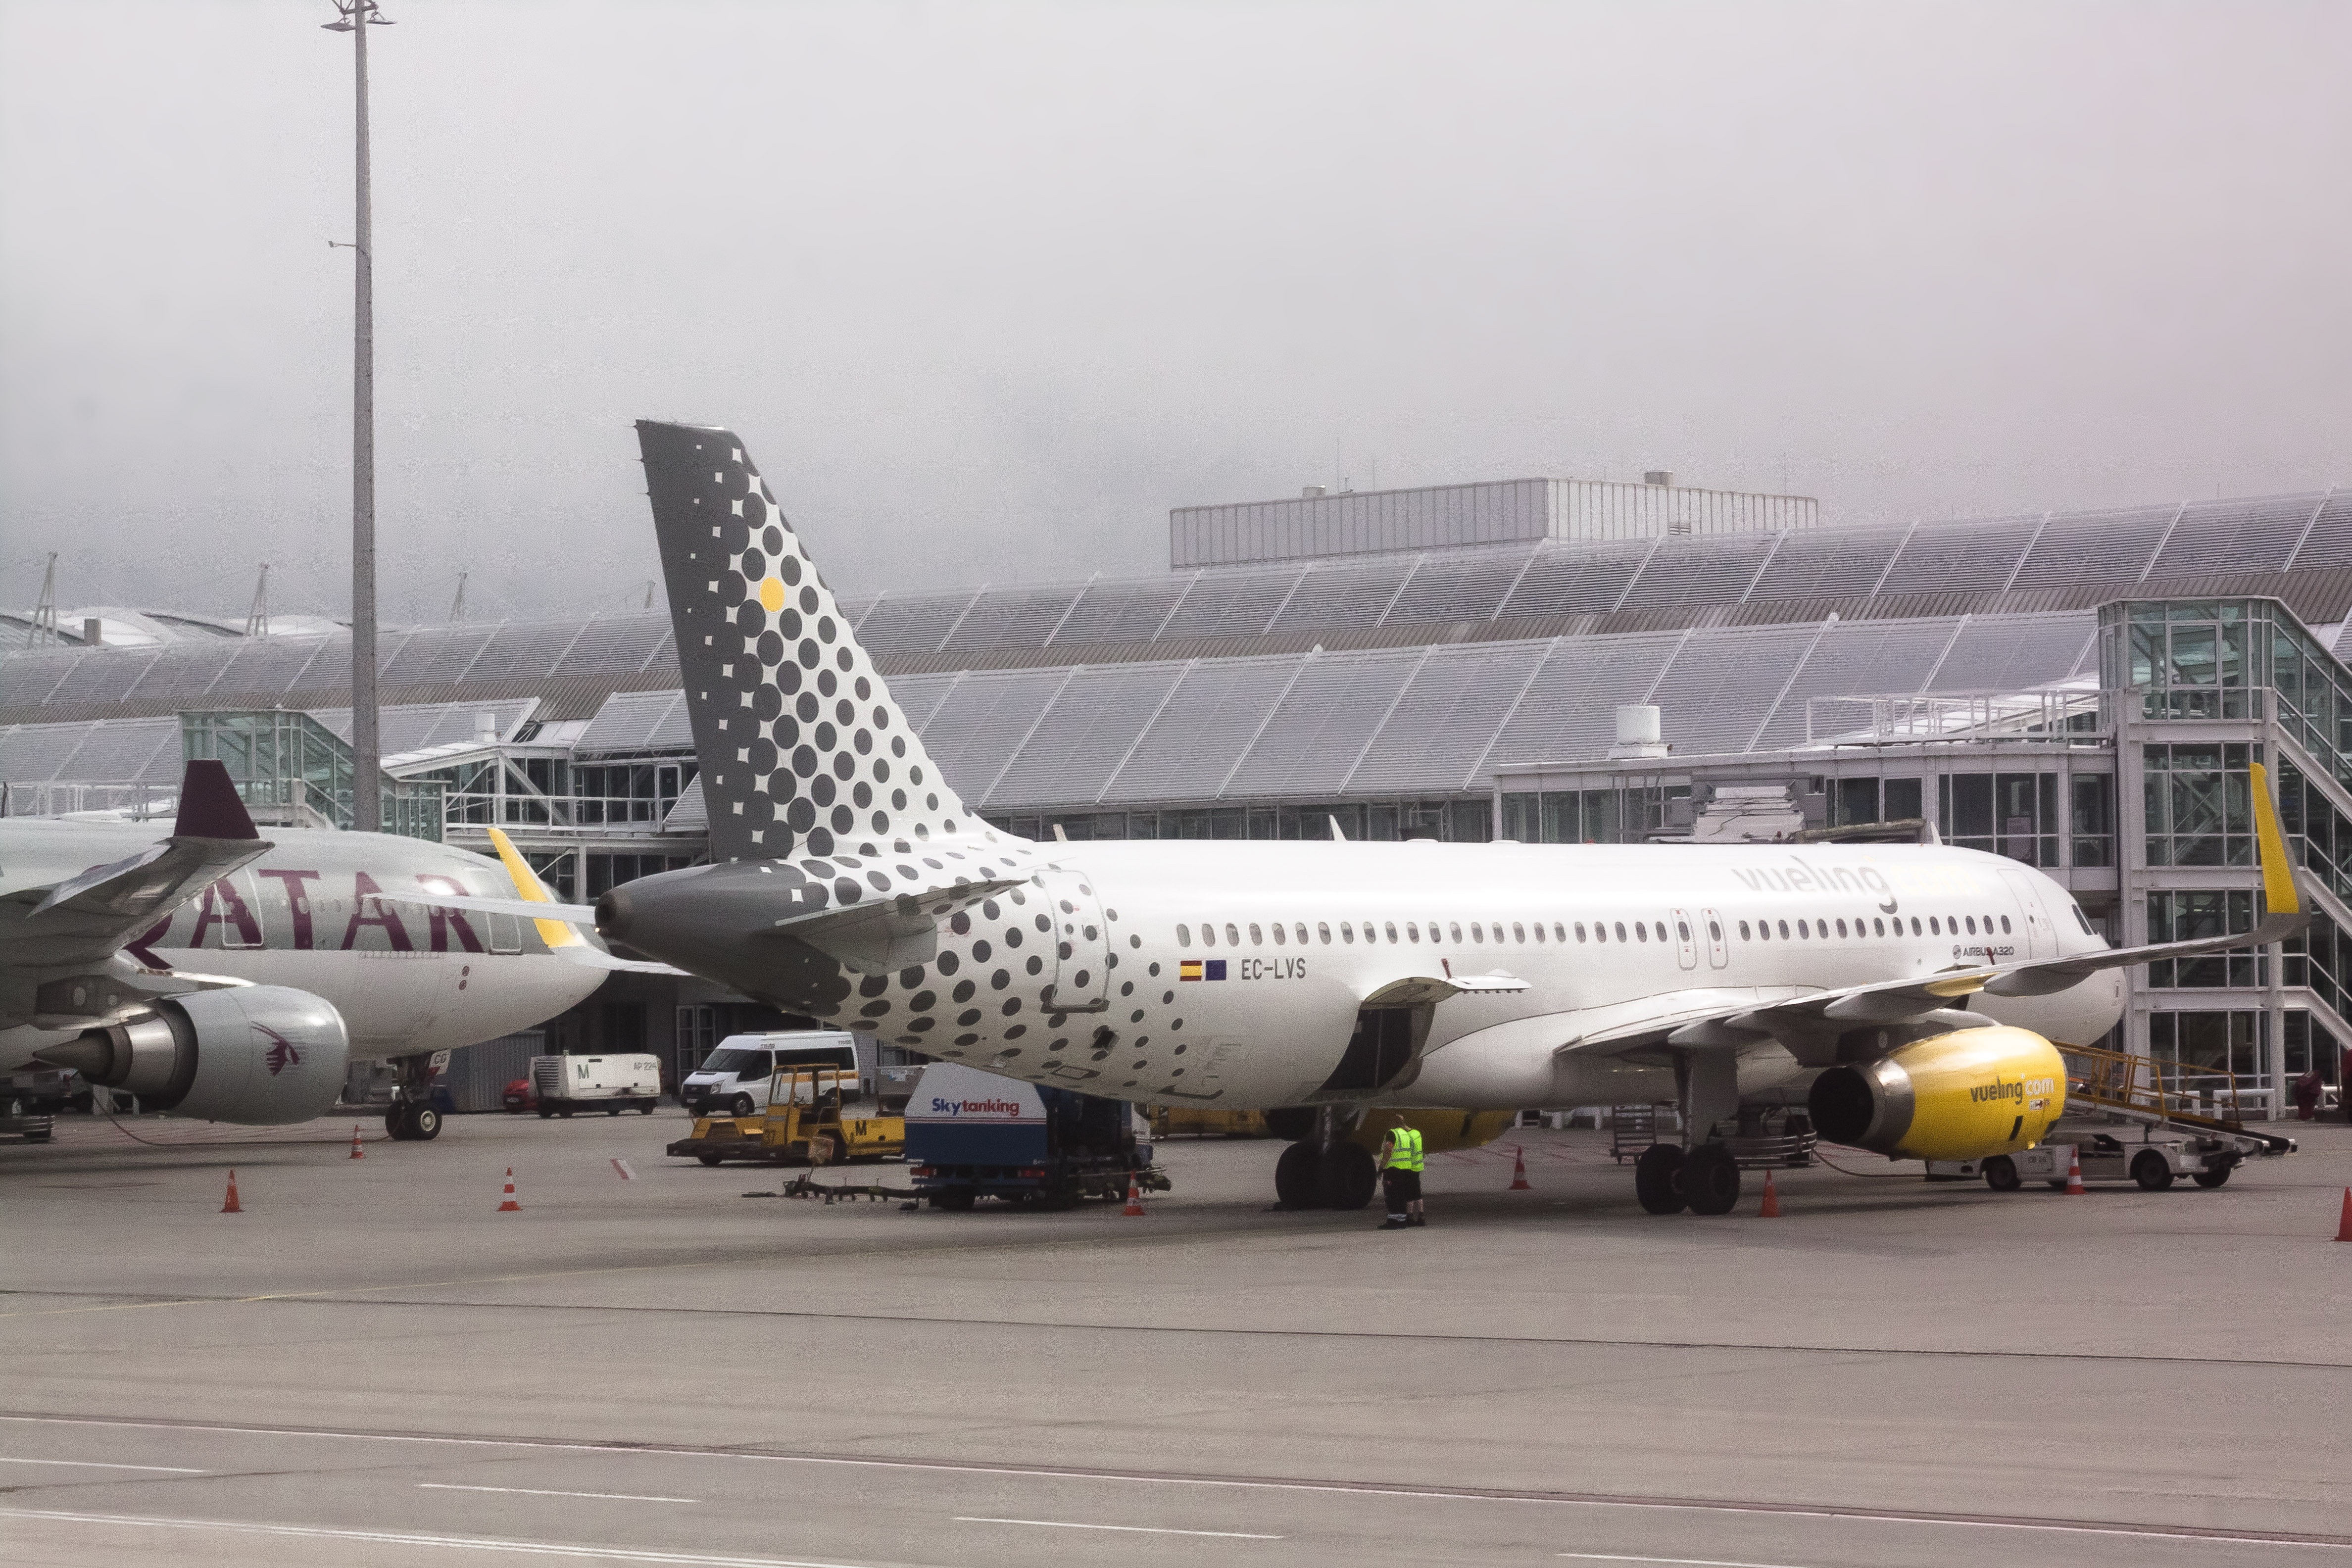
architecture, building, airport, travel, airplane, tarmac, aircraft, transport, vehicle, airline, aviation, international, arrival, airliner, airbus, airlines, landing, munich, fuel, boeing, clearance, jet aircraft, refuel, air travel, boeing 737, atmosphere of earth, wide body aircraft, narrow body aircraft, airport apron, airbus a320 family, boeing 737 next generation